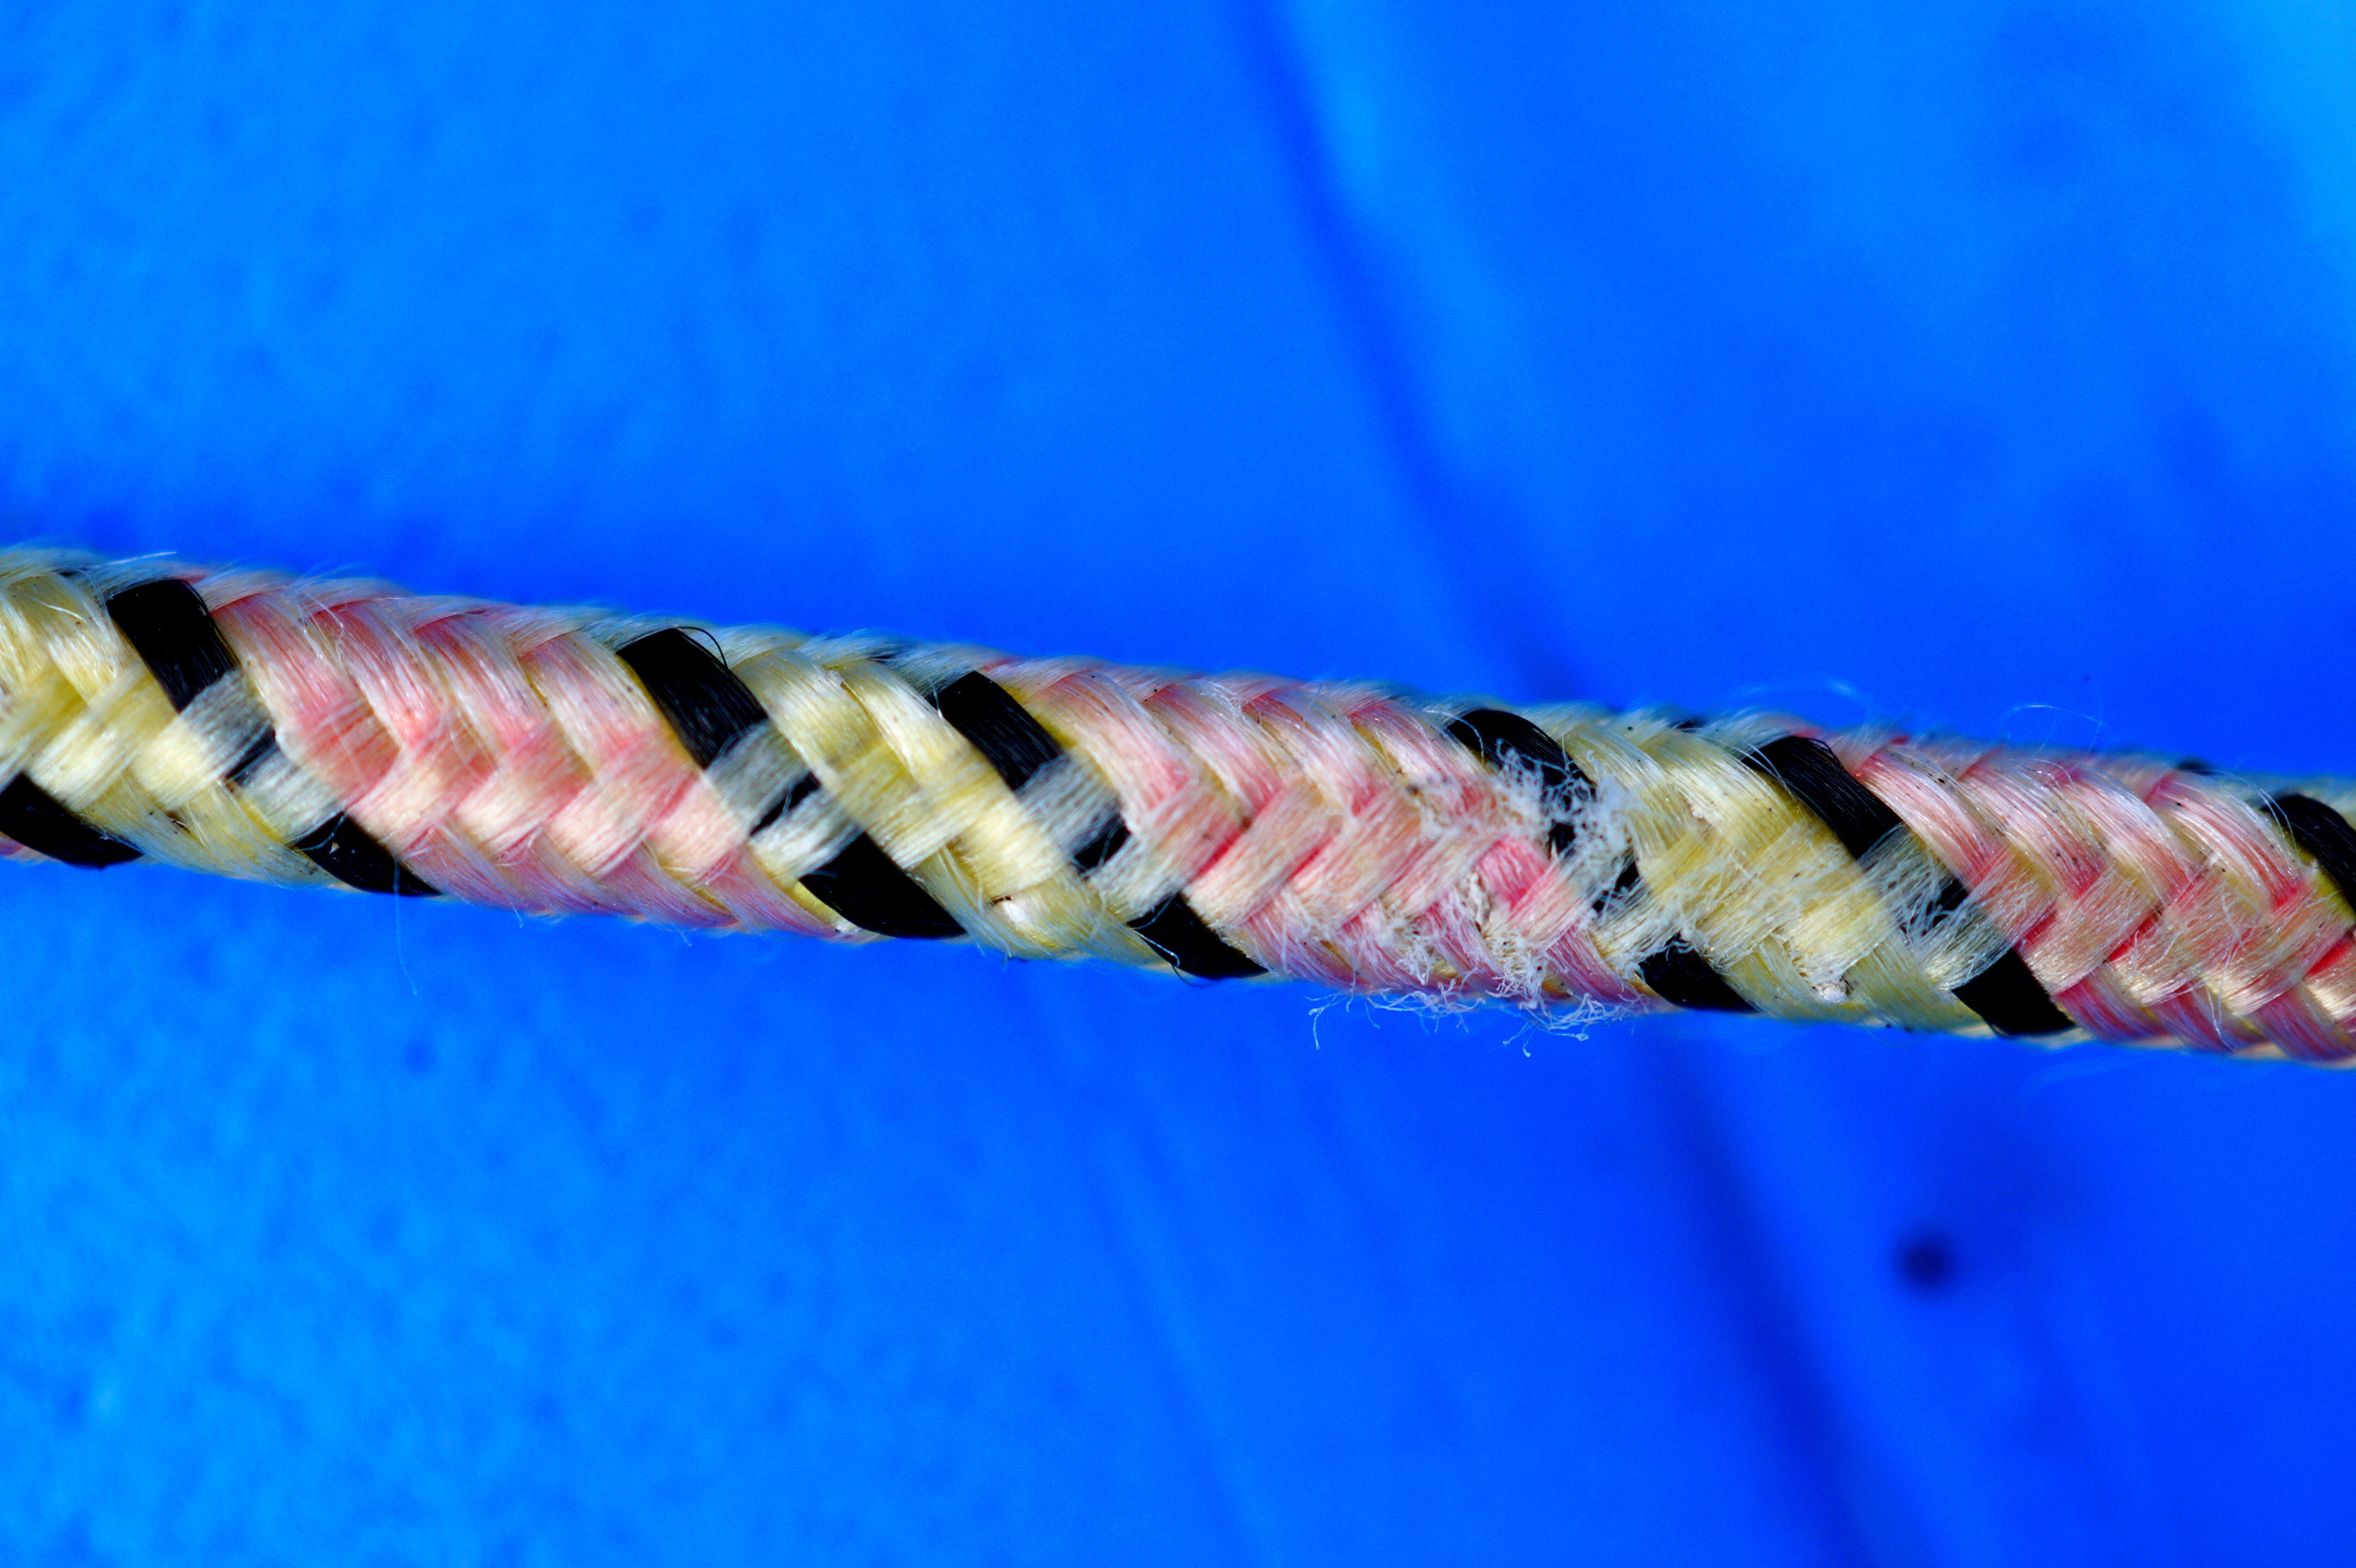
hand, dew, rope, finger, color, macro, blue, colorful, close, close up, fibers, macro photography, fixing